Girl Talk (Namie Amuro song)

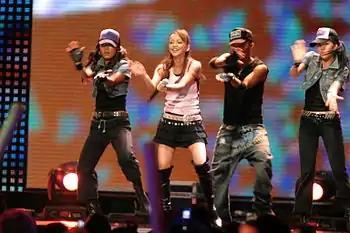
Amuro performing "Girl Talk" during MTV Asia Aid in Bangkok in February 2005.

Ugichin directed the music video for "Girl Talk," which features four major shots of Amuro in a large Spanish-style mansion: Amuro dancing in a room with two backup dancers, Amuro singing the song in front of a grey wall, Amuro sitting in a living room, and Amuro sitting on a bed. According to Amuro, she chose not to wear formal clothes and wanted the overall vibe to be "girly" in order to imitate the song's energy, so she dressed casually for the video. It was included on the DVD version of "Best Fiction" and her video album "Filmography 2001-2005" (2005). The video won Best R&B Video and nominated for Video of the Year at the 2005 MTV Video Music Awards Japan.